LNER Class A3 4472 Flying Scotsman

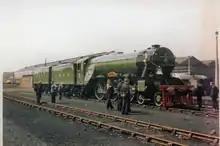
"Flying Scotsman" ready for its US tour in 1969

On 30 November 1934, "Flying Scotsman" became the first steam locomotive to reach the officially authenticated speed of , while hauling a light test train between Leeds and London, and the publicity-conscious LNER made much of the fact. Although the Great Western Railway's 3440 "City of Truro" was reported to have reached the same speed in 1904, the record was unofficial.